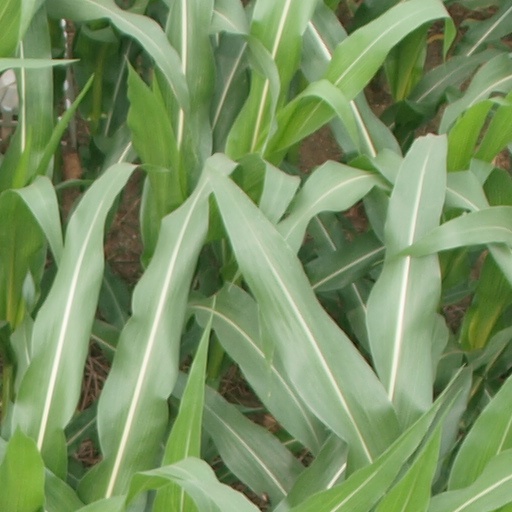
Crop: maize; corn